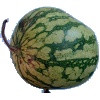
Label: Watermelon 1